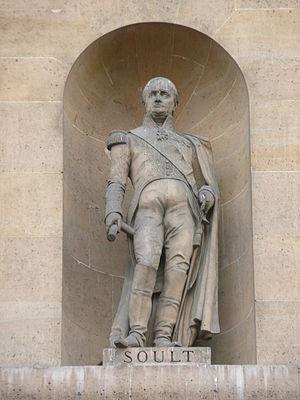
Statue du maréchal Soult au Louvre.
Jean-de-Dieu Soult, duc de Dalmatie, né le 29 mars 1769 à Saint-Amans-la-Bastide, aujourd'hui Saint-Amans-Soult, où il est mort le 26 novembre 1851, est un militaire et homme d'État français.